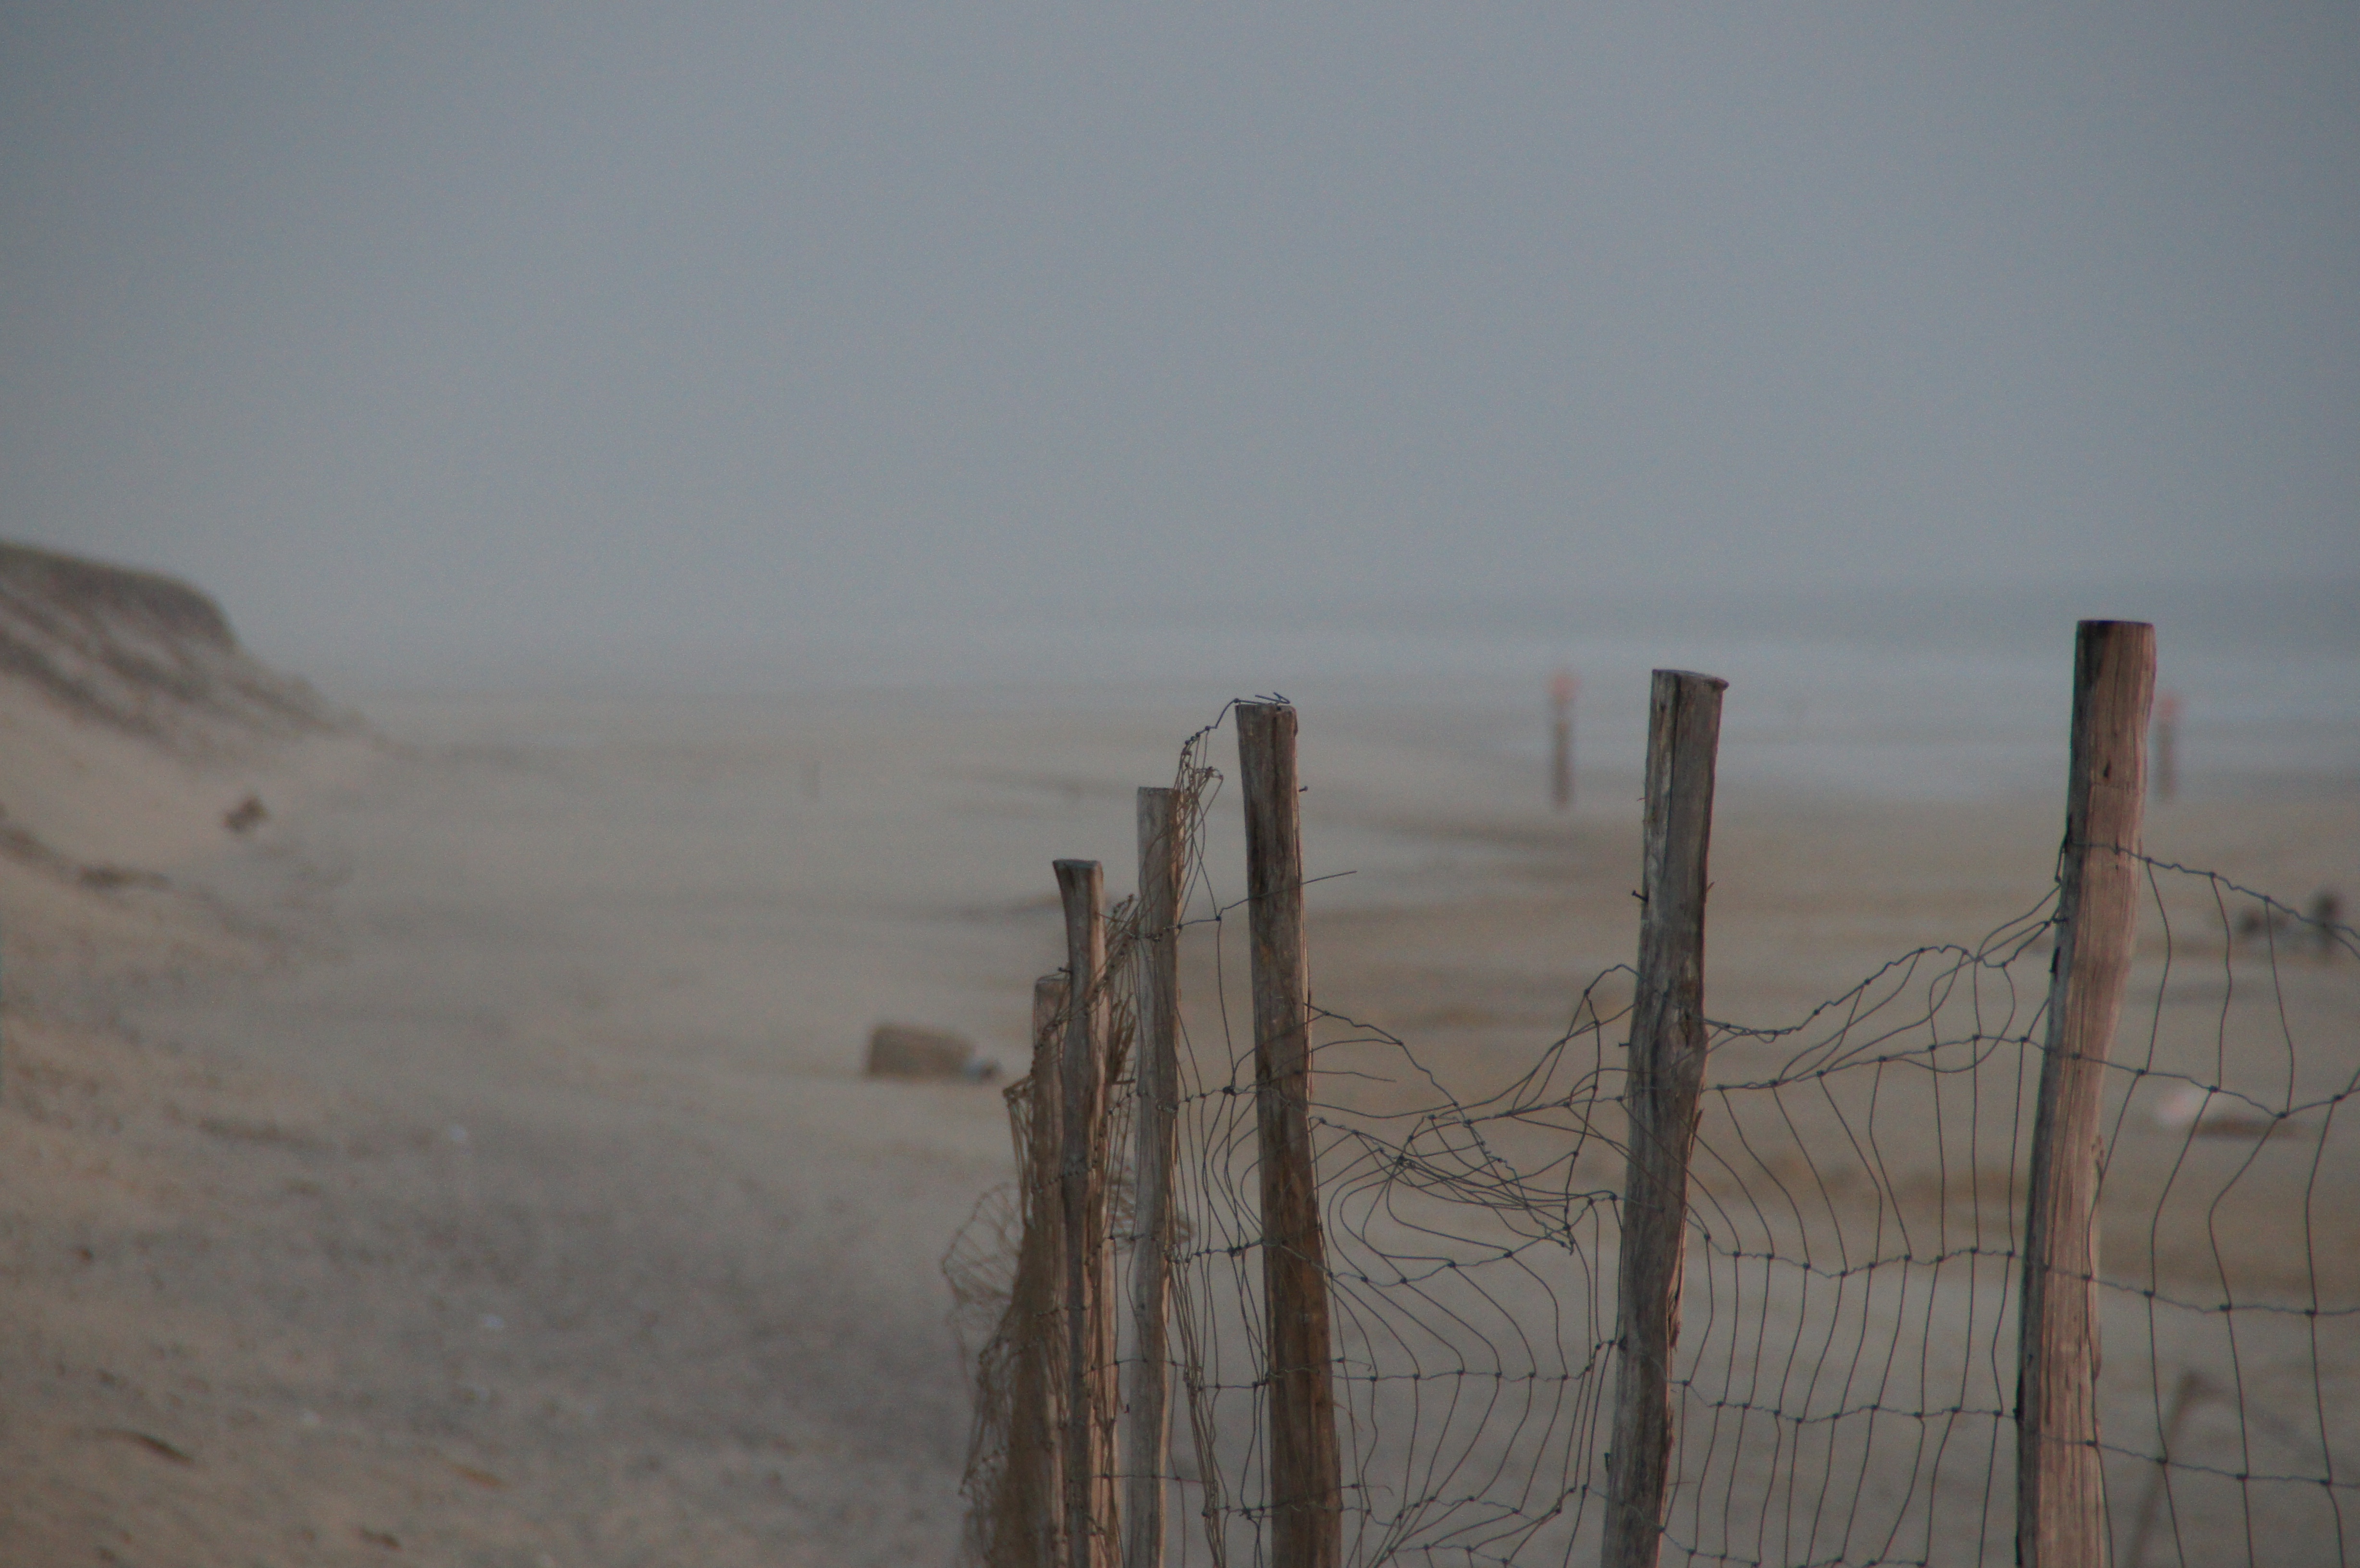
beach, landscape, sea, coast, sand, rock, ocean, snow, fence, sky, sunset, morning, dune, wave, wind, france, surf, relax, weather, holiday, blue, stones, turquoise, atlantic, rocky coast, gradually, natural environment, atmospheric phenomenon, biscarrosse